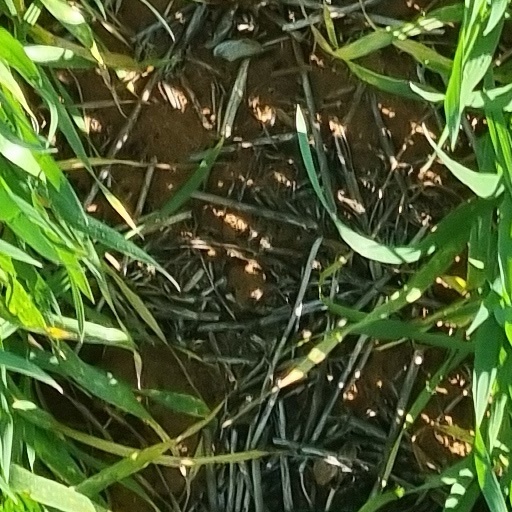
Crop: wheat